Kosovo Police

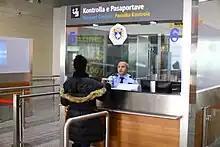
A border officer checking a traveler's passport at Prishtina International Airport

The Division Against Organized Crime is part of the Department of Investigations and consists of four directorates: the Directorate for the Investigation of Organized Crime, the Directorate for the Investigation of Trafficking with Narcotics, the Directorate for the Investigation of Trafficking with Human Beings, and the Directorate for Investigation Support.